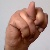
The image shows a hand gesture representing the letter 'N' in Indian Sign Language.